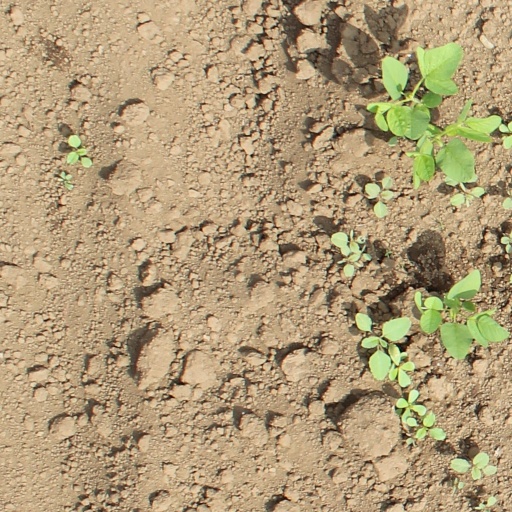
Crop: soybean